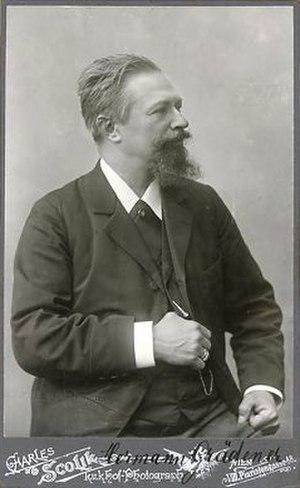
Hermann Graedener est un compositeur, pédagogue et chef d’orchestre germano-autrichien, né à Kiel le 8 mai 1844 et mort à Vienne, le 15 septembre 1929.